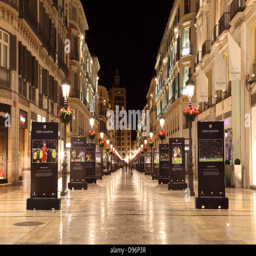
street in the city at night